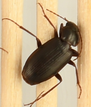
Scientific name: Calathus advena
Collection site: Niwot Ridge Mountain Research Station Site (NIWO), plot NIWO_007